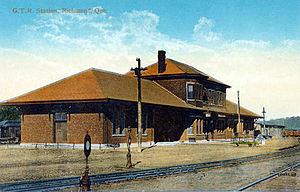
Cet article recense les lieux patrimoniaux de l'Estrie inscrit au Répertoire canadien des lieux patrimoniaux, qu'ils soient de niveau provincial, fédéral ou municipal.